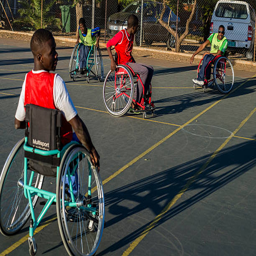
players of basketball team have their training .